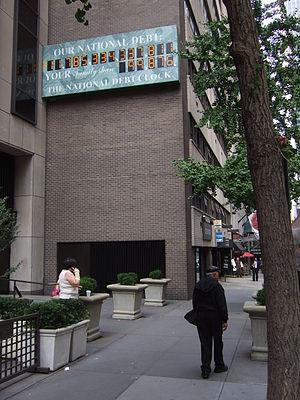
Un compteur de la dette publique est un compteur, en général placé dans un espace public, affichant le montant présumé de la dette publique d'un pays, en temps réel.